Matt Damon

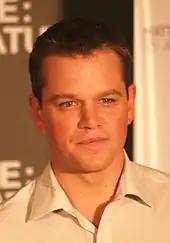
Damon attending an event for "The Bourne Ultimatum" in 2007

Damon voiced the role of Spirit in the animated film "" (2002) and later played a conjoined twin in "Stuck on You" (2003), which received a mixed critical reception. His major releases in 2004 included starring roles in the sequels "The Bourne Supremacy" and "Ocean's Twelve". Both films earned more than $280 million at the box-office. In a review for "The Bourne Supremacy", BBC's Nev Pierce called the film "a brisk, engrossing and intelligent thriller", adding, "Damon is one hell of an action hero. He does a lot with very little, imbuing his limited dialogue with both rage and sorrow, looking harder and more haunted as the picture progresses". For the film, he earned an Empire Award for Best Actor; the award's presenter "Empire" attributed Damon's win to his "astute, underplayed performance, through which he totally eschews movie star vanity". He played a fictionalized version of Wilhelm Grimm alongside Heath Ledger in Terry Gilliam's fantasy adventure "The Brothers Grimm" (2005), which was a critically panned commercial failure; "The Washington Post" concluded, "Damon, constantly flashing his newscaster's teeth and flaunting a fake, 'Masterpiece Theatre' dialect, comes across like someone who got lost on the way to an audition for a high school production of "The Pirates of Penzance"."